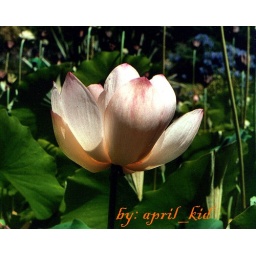
Tall plant that grows well above water level.